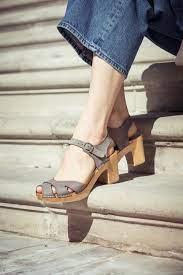
Label: Clog